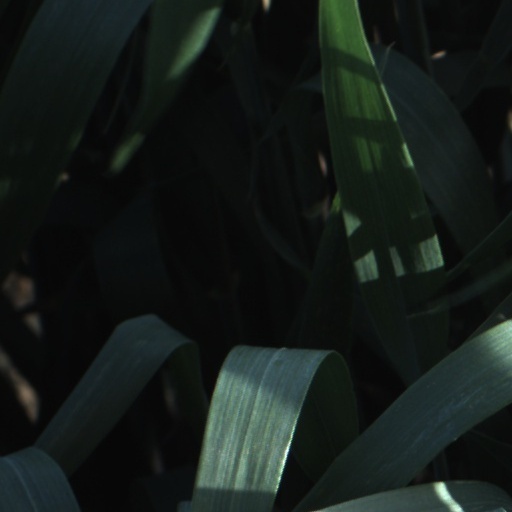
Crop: wheat